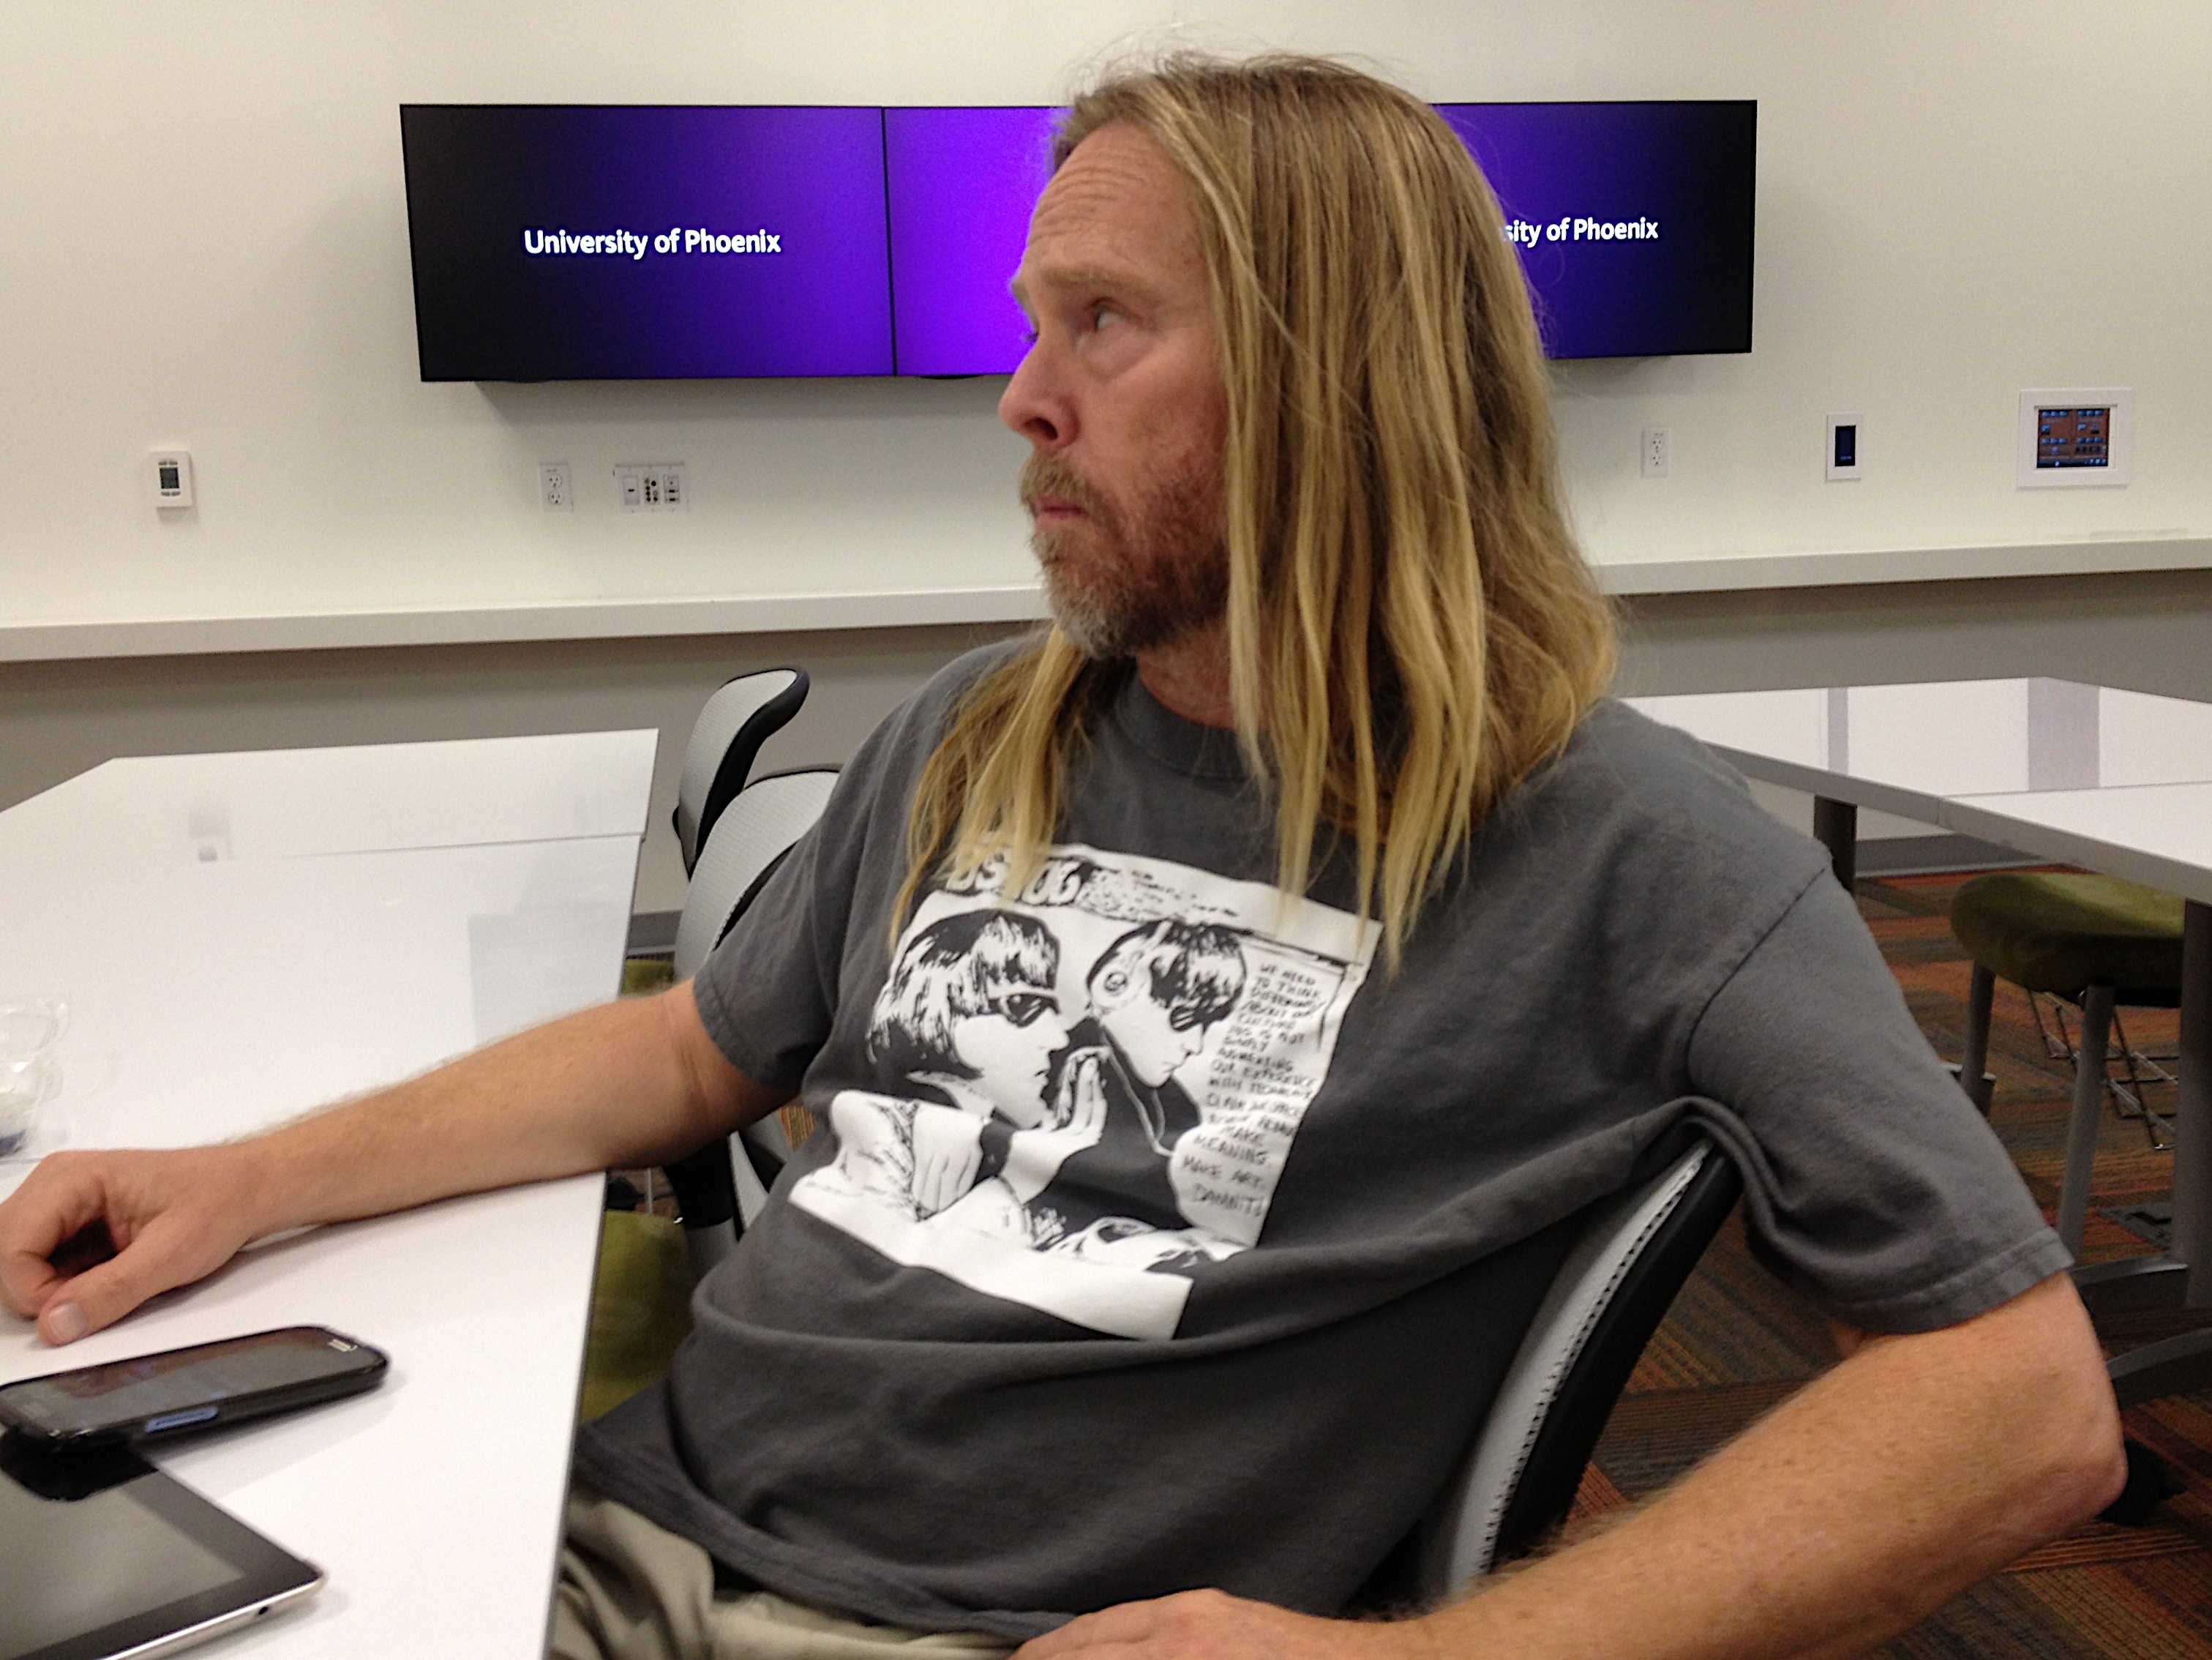
person, professional